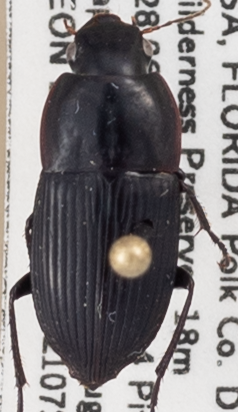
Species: Anisodactylus haplomus
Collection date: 2021-07-27
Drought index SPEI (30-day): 0.39
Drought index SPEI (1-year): -0.328
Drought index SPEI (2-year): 0.38